Ryan Gallant

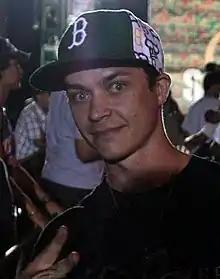
Gallant in 2007

Ryan Gallant (born May 25, 1982) is an American professional skateboarder with a goofy-footed stance.